Bell Beaker culture

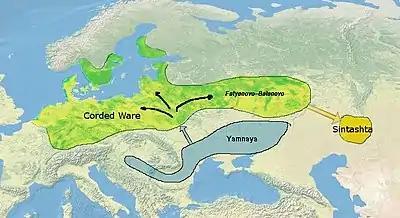

Another expansion brought Bell Beaker to Csepel Island in Hungary by about 2500 BC. In the Carpathian Basin, the Bell Beaker culture came in contact with communities such as the Vučedol culture (–2200 BC), which had evolved partly from the Yamnaya culture (c. 3300–2600 BC). In contrast to the early Bell Beaker preference for the dagger and bow, the favourite weapon in the Carpathian Basin during the first half of the third millennium was the shaft-hole axe. Here, Bell Beaker people assimilated local pottery forms such as the polypod cup. These "common ware" types of pottery then spread in association with the classic bell beaker.